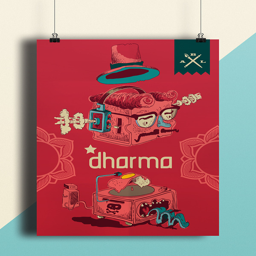
digital art selected for the #